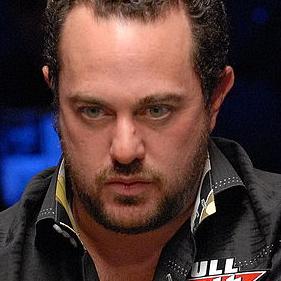
Age: 27